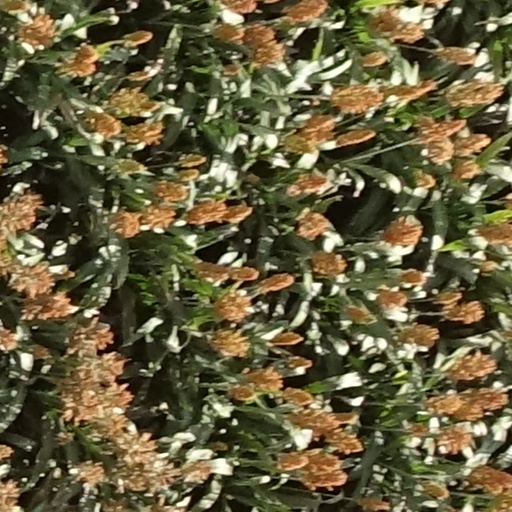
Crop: sorghum